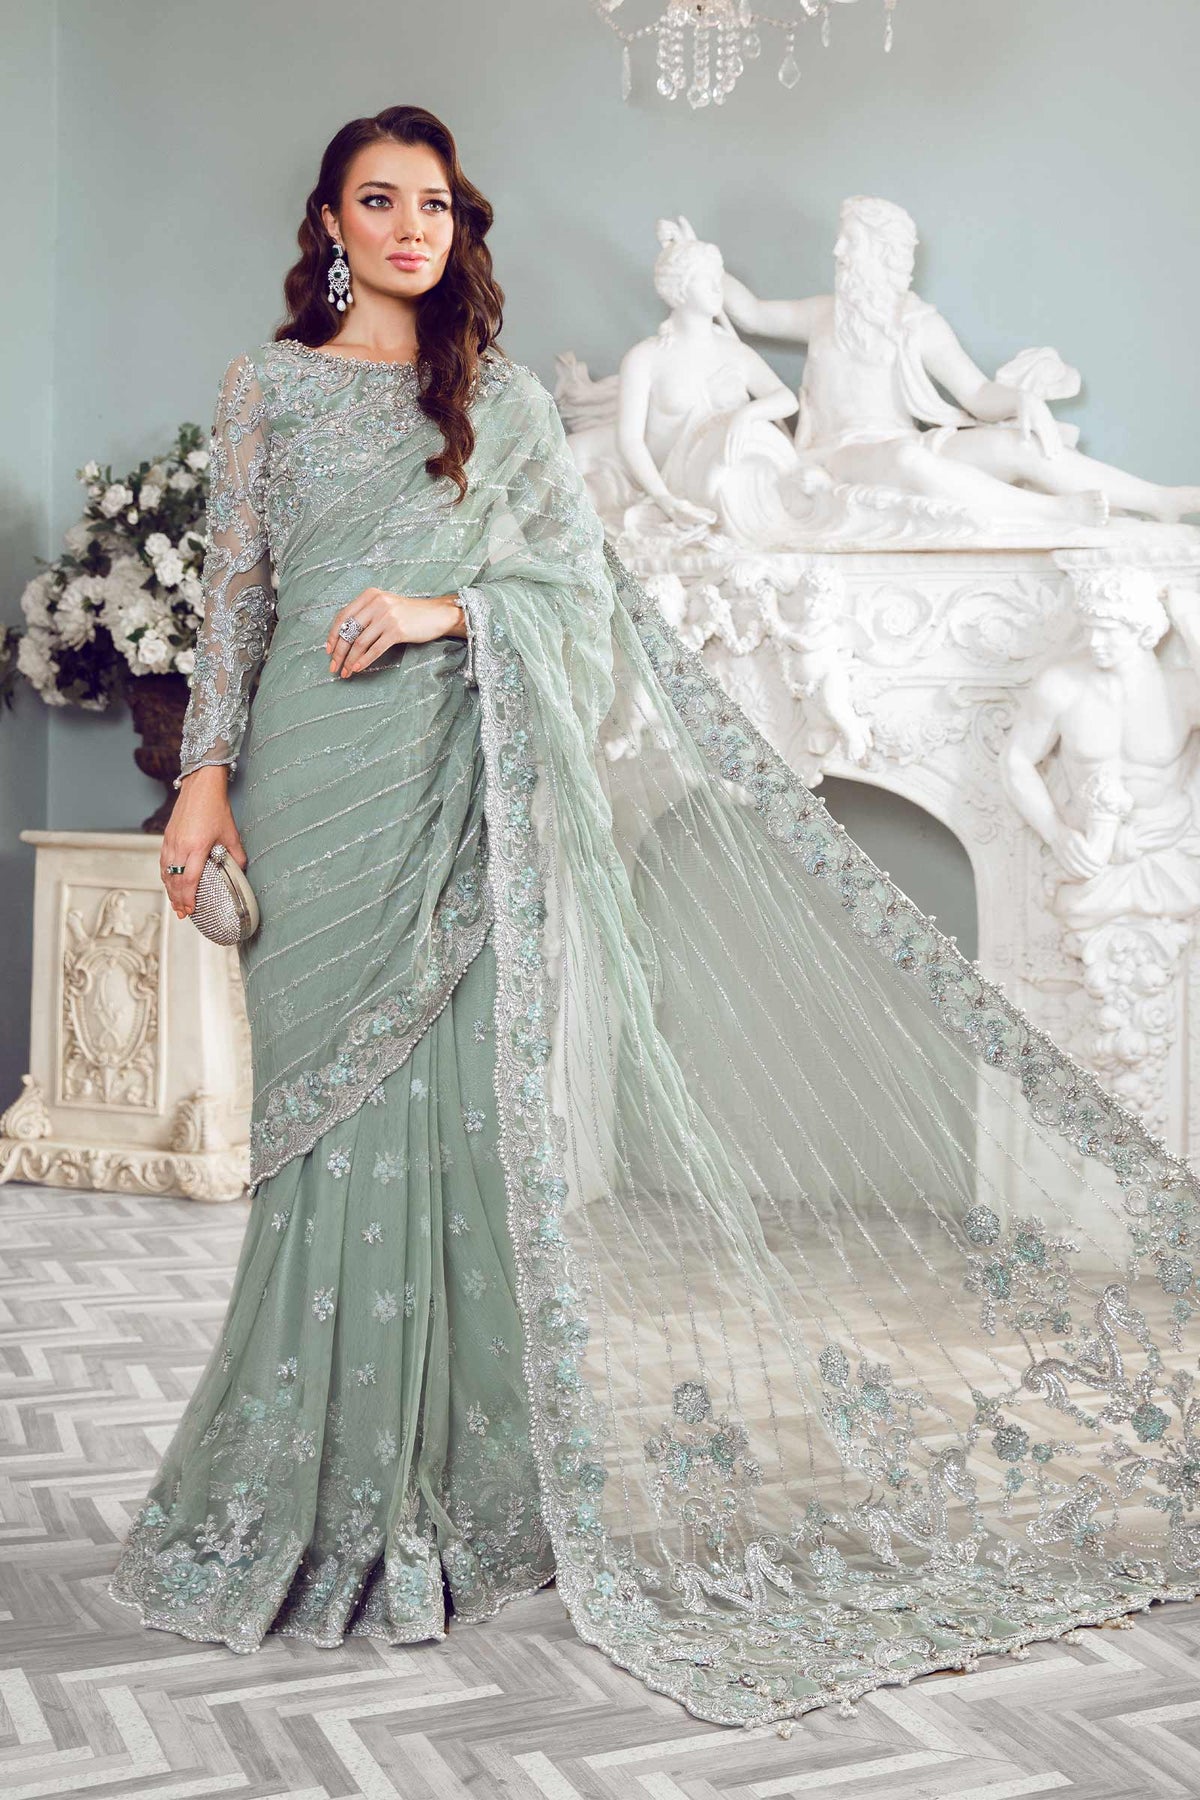
sage embroidered net saree